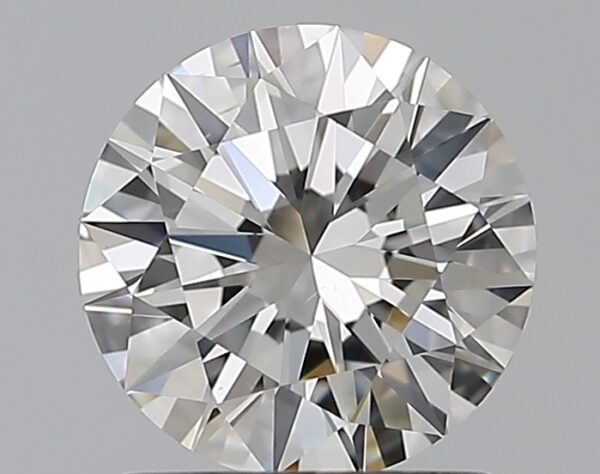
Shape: round
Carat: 1.01
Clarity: VS1
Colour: F
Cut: EX
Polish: EX
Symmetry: EX
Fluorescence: F
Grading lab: GIA
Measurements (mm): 6.47 x 6.5 x 3.93